Thutmose IV

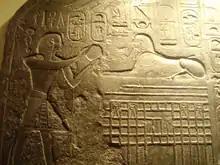

Thutmose IV was born to Amenhotep II and Tiaa, but was not actually the crown prince and Amenhotep II's chosen successor to the throne. Some scholars speculate that Thutmose ousted his older brother in order to usurp power and then commissioned the Dream Stele in order to justify his unexpected kingship. Thutmose's most celebrated accomplishment was the restoration of the Great Sphinx of Giza and subsequent commission of the Dream Stele. According to Thutmose's account on the Dream Stele, while the young prince was out on a hunting trip, he stopped to rest under the head of the Sphinx, which was buried up to the neck in sand. He soon fell asleep and had a dream in which the Sphinx told him that if he cleared away the sand and restored it he would become the next pharaoh. After completing the restoration of the Sphinx, he placed a carved stone tablet, now known as the Dream Stele, between the two paws of the Sphinx. The Dream Stele was not the only inscription claiming Thutmose IV divine right to rule. Also on the Sphinx was an inscription detailing Thutmose as a child finding a stone in the shape of a divine falcon intended to solidify his rule. The restoration of the Sphinx, and the text of the Dream Stele would then be a piece of propaganda on Thutmose's part, meant to bestow legitimacy upon his unexpected kingship.